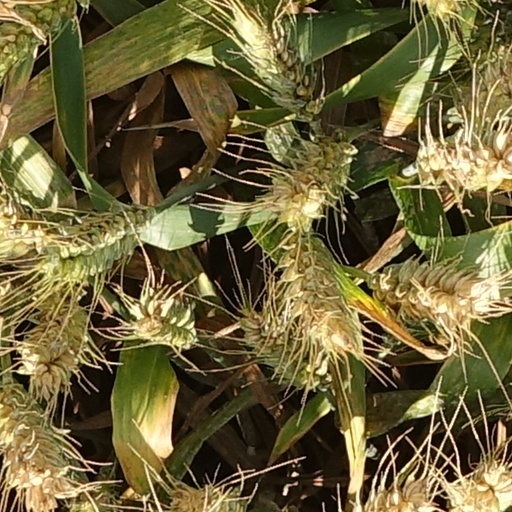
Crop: wheat